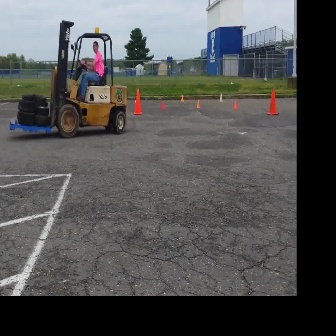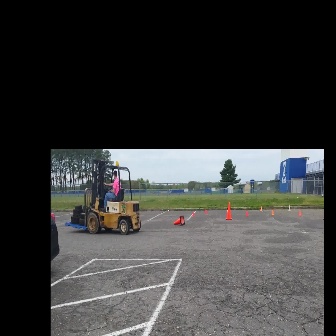
  Please identify the target specified by the bounding box [9,20,127,138] in the first image and locate it in the second image. Return the coordinates in [x_min,y_min,x_max,y_max] format.
Answer: [65,159,140,235]